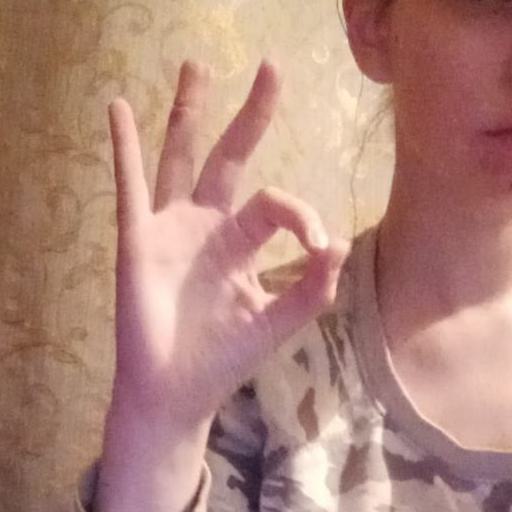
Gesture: ok